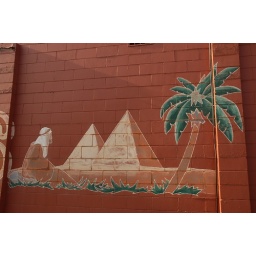
by the newish building which houses the Allegis Credit Union.